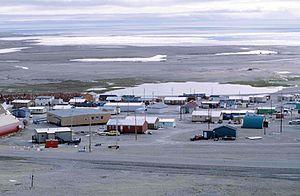
La baie Resolute est une petite baie située sur la côte sud de l'île Cornwallis dans le Territoire du Nunavut. Une petite communauté, nommée Resolute ou Resolute Bay, se trouve sur la côte nord de la baie. Sa population au recensement de 2001 était de 210 habitants. C'est le 2ᵉ village habité le plus septentrional du Canada, après Grise Fiord.
Resolute est un hameau inuit situé sur l'île Cornwallis dans la région de Qikiqtaaluk au Nunavut. Il est situé à l'extrême nord de la baie Resolute et du passage du Nord-Ouest.